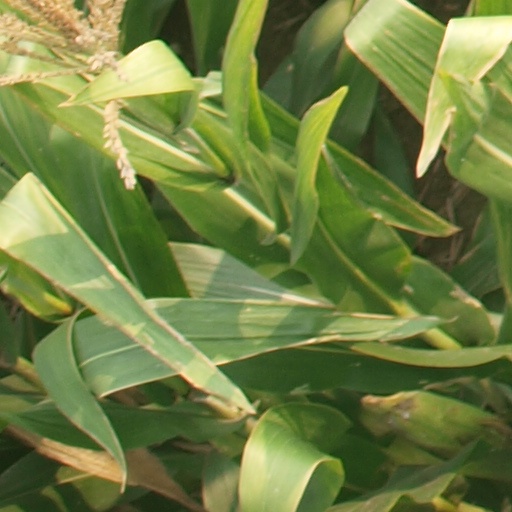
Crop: maize; corn